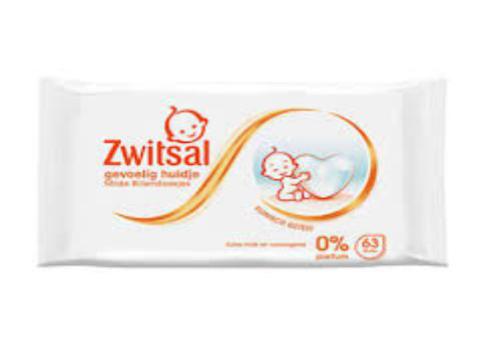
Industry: Necessities